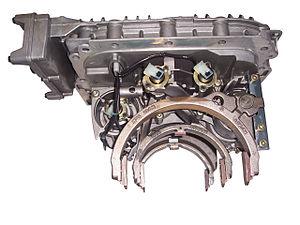
La boîte de vitesses « I-shift » est une boîte de vitesses de type robotisée créée par le constructeur suédois Volvo.
Une boîte de vitesses robotisée est une boîte de vitesses mécanique à engrenages parallèles à laquelle est greffé un système automatisé électrotechnique, qui pilote les sélecteurs et le ou les embrayages, souvent en association avec un système électrique ou hydraulique, et qui possède deux modes de fonctionnement :
Le Volvo FH est un véhicule du type poids lourd, produit par le constructeur suédois AB Volvo.